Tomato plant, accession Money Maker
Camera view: horizontal (90 deg, fisheye); turntable rotation: 330 degrees
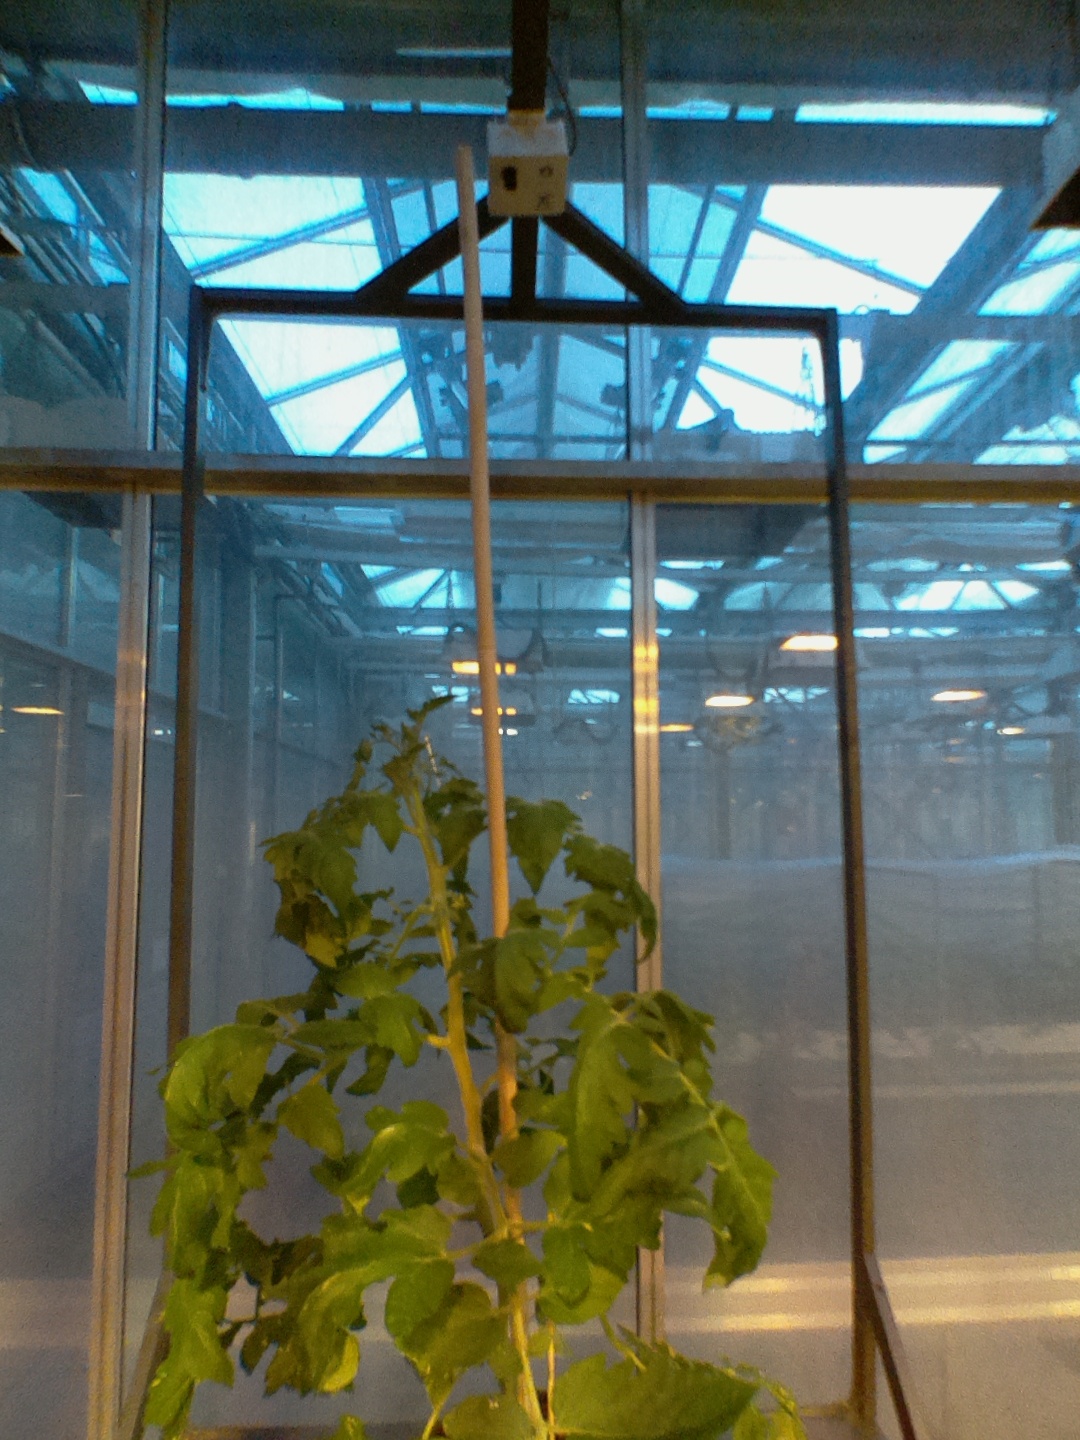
BBCH growth stage 65: Full flowering, 50%-60% of flowers open, first petals falling